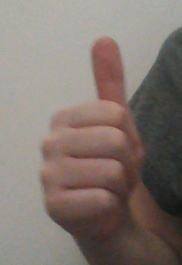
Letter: aleff